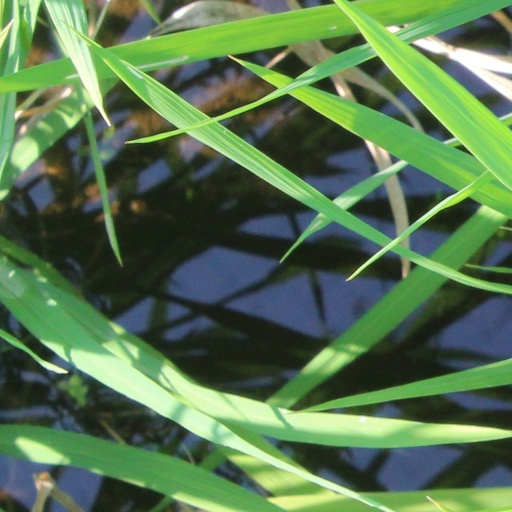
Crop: rice